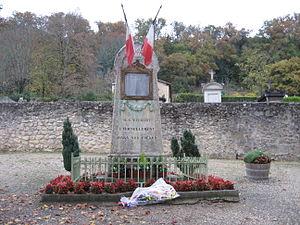
Monument aux morts de Baurech (Gironde)
Baurech est une commune du Sud-Ouest de la France, située dans le département de la Gironde en région Nouvelle-Aquitaine.